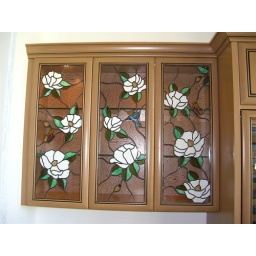
Stained leaded glass windows for cabinet door glass by Sans Soucie Art Glass Studios Inc.